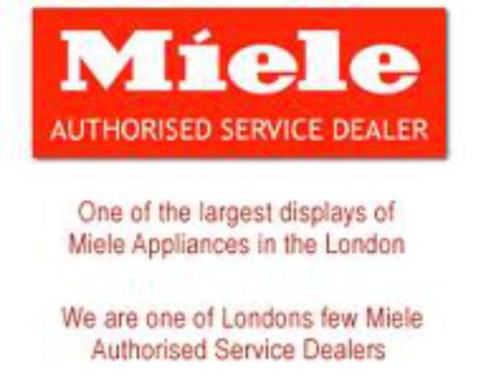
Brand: miele
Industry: Necessities